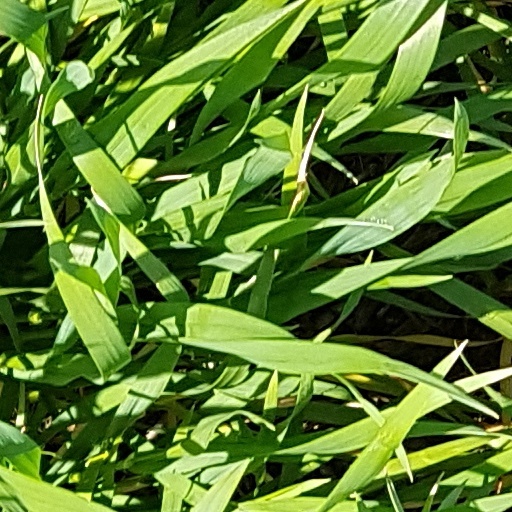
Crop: wheat